WandaVision

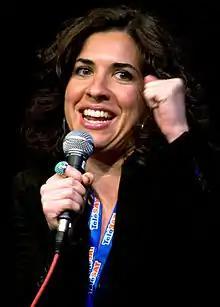
Jac Schaeffer created "WandaVision" and served as head writer for the series.

Much of the series takes place within a fictional sitcom called "WandaVision". Schaeffer received comics material and an outline of what Marvel Studios hoped to accomplish so she could help shape their ideas. Feige was visually inspired by Mike del Mundo's "Norman Rockwell meets "Leave it to Beaver"" covers for the comic book series "The Vision" by Tom King and Gabriel Hernandez Walta, and pitched the series to Olsen and Bettany as a combination of that comic book and the "House of M" storyline by Brian Michael Bendis and Olivier Coipel. Other inspiration was taken from the "Scarlet Witch: Witches' Road" trade paperback, the "Avengers Disassembled" storyline by Bendis and David Finch that preceded "House of M", the "Vision Quest" storyline from "West Coast Avengers" by John Byrne, and the comic book runs of "The Vision and the Scarlet Witch" by Bill Mantlo and Rick Leonardi, and by Steve Englehart and Richard Howell.